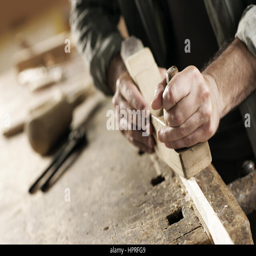
hands of a carpenter planed wood , workplace